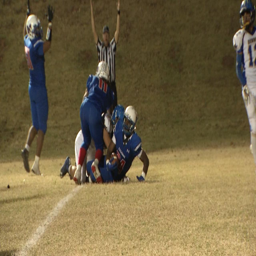
a powers into the end zone for a touchdown in the game against person